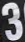
Number: 3